Diana (1823)

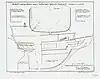
Drawing of the bow and stern of "Diana"

She was built by Kyds of Kidderpore, Calcutta as a 133-ton merchant vessel with two side-lever engines manufactured by Henry Maudslay of Lambeth. She was launched on 12 July 1823, and purchased by the Bengal Government at the suggestion of Commander Frederick Marryat. She was armed with Congreve rockets.